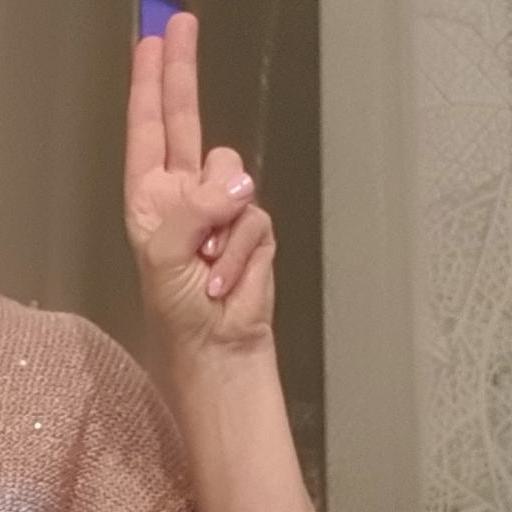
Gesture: two_up